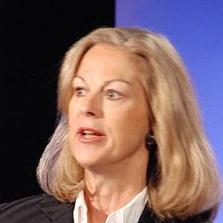
Age: 54